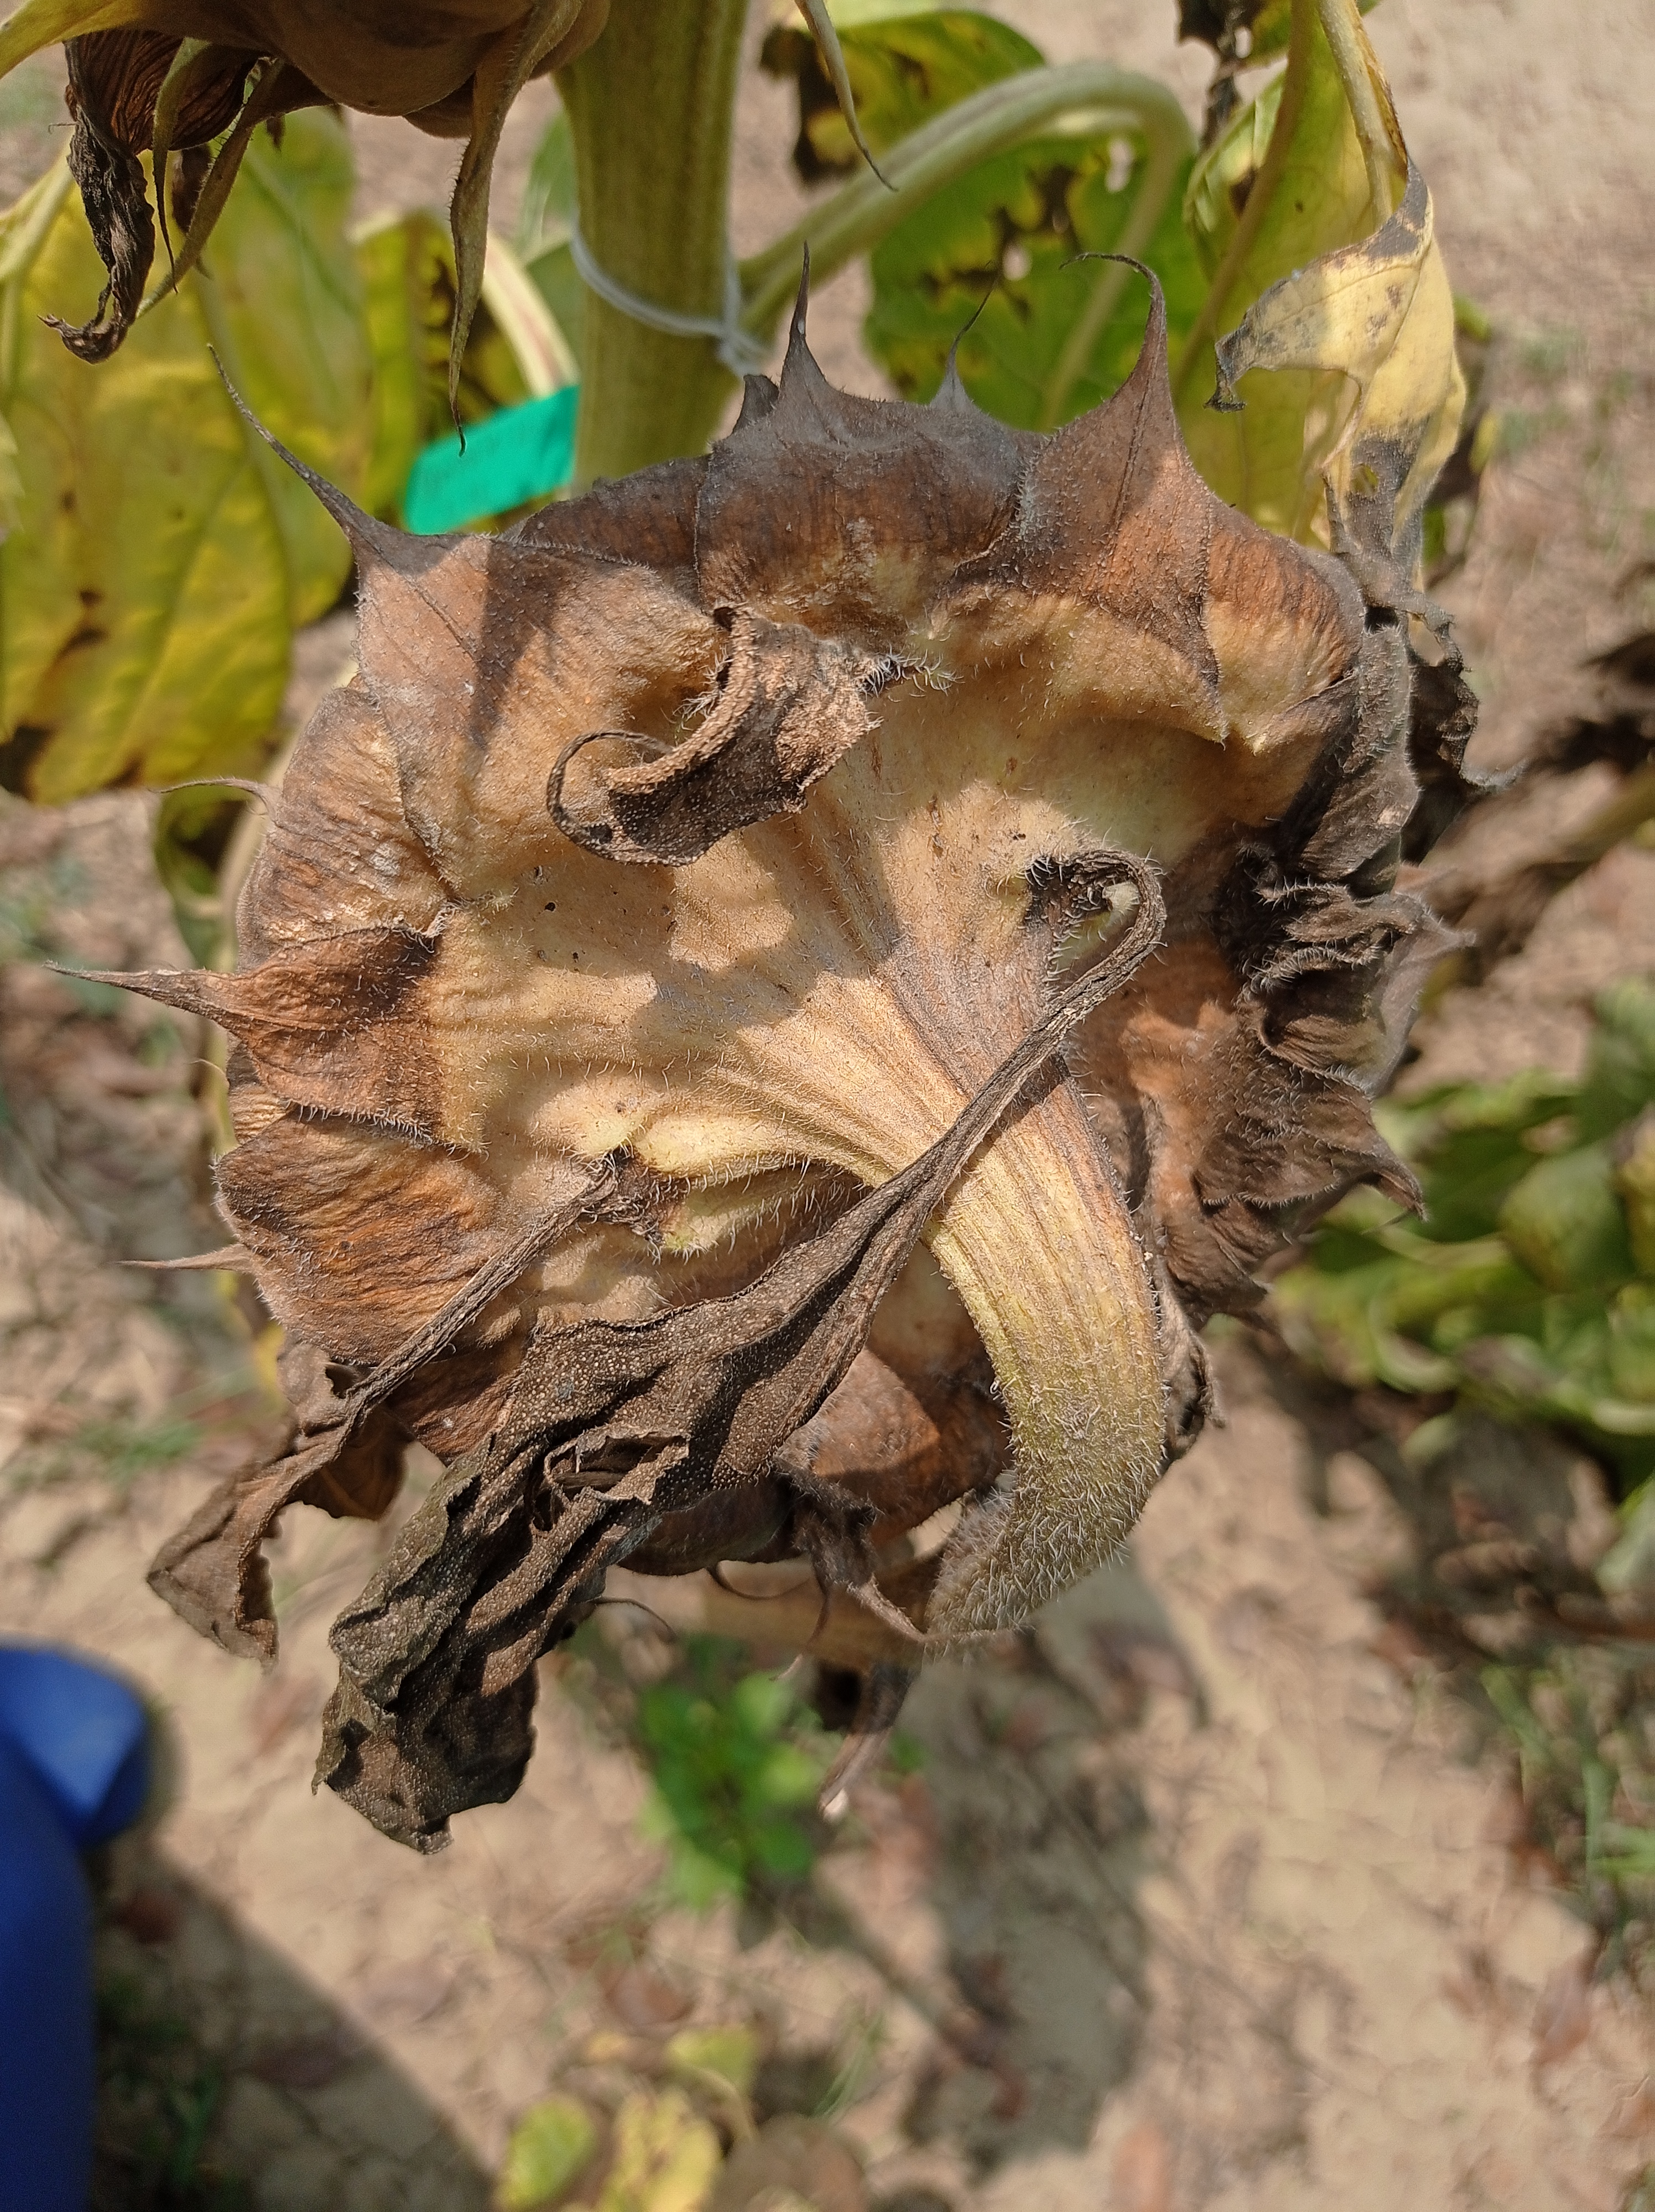
Label: Gray_mold